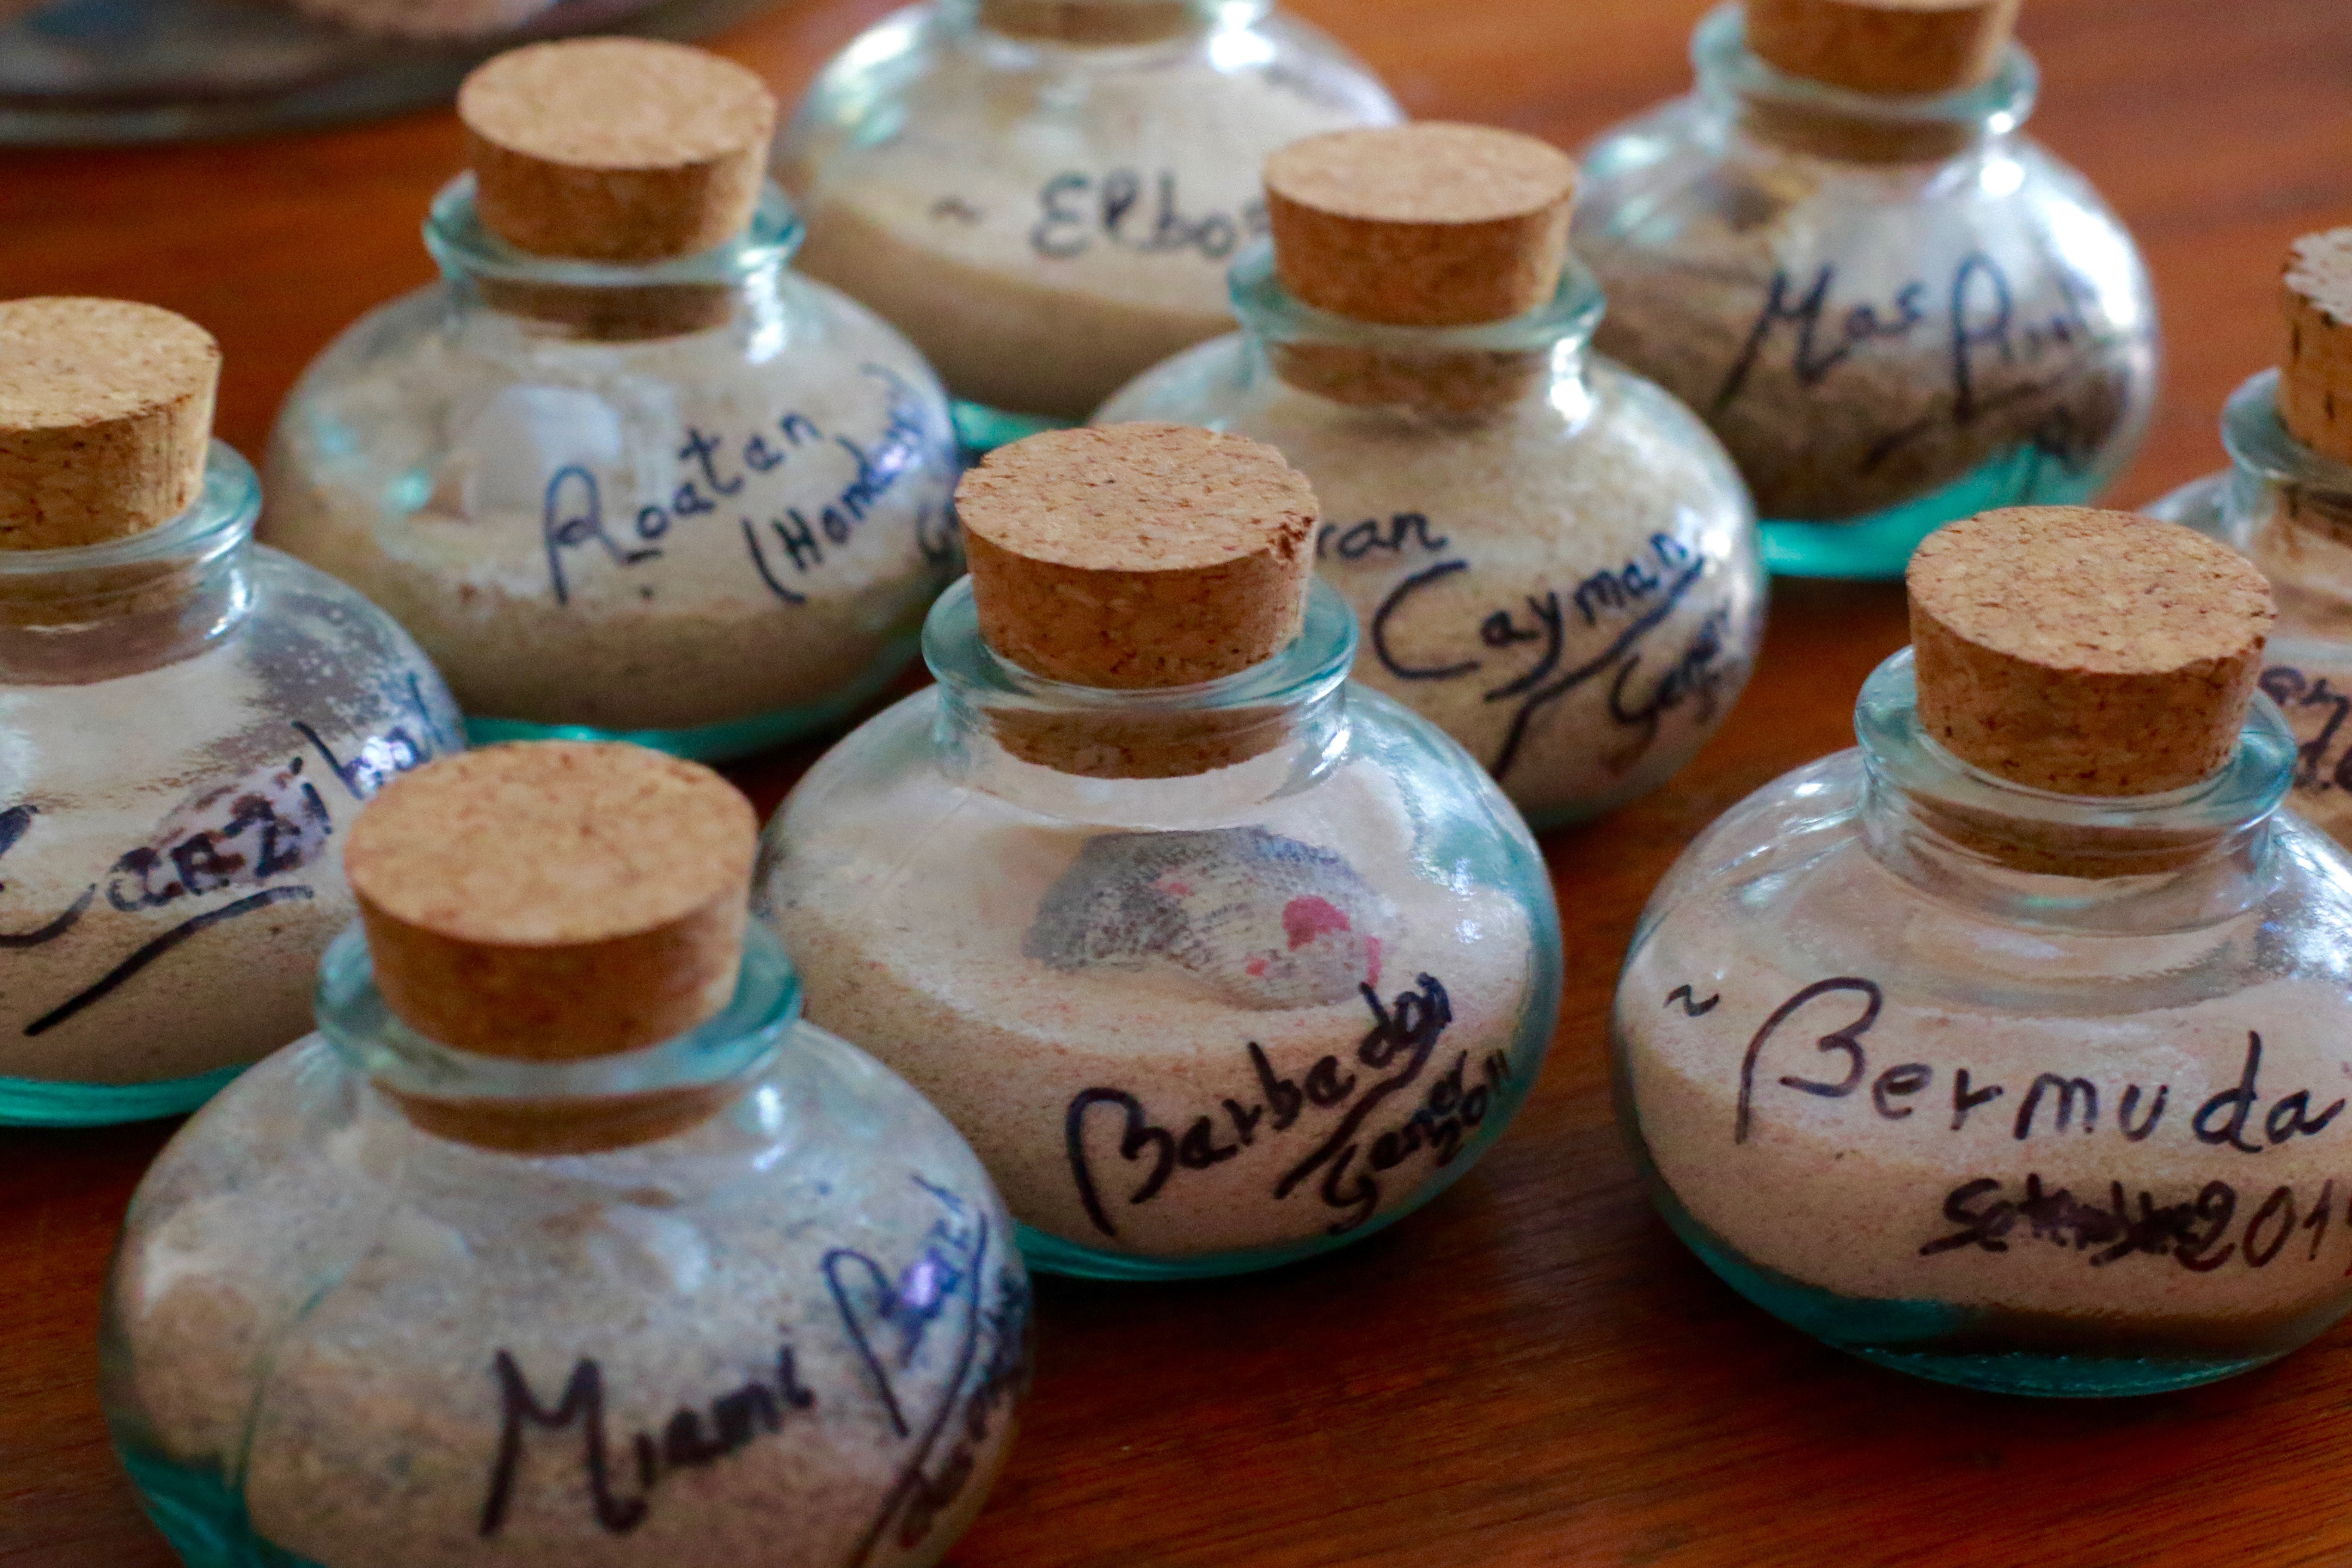
ceramic, pottery, lighting, material, art